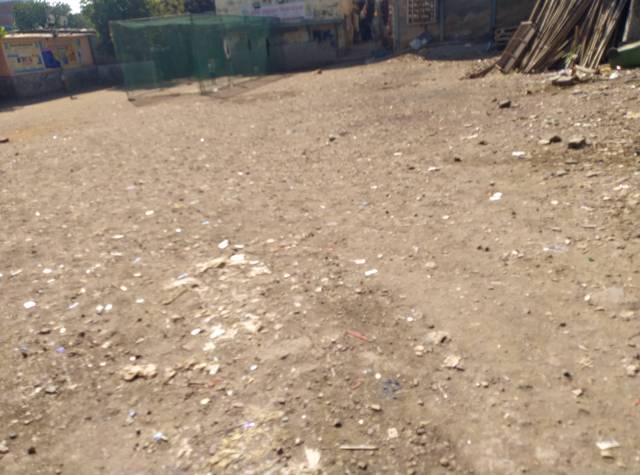
Region: India
Coordinates: 19.114, 72.917